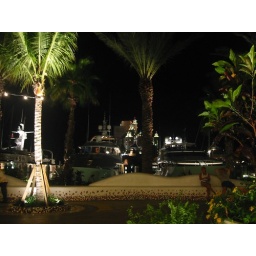
Shot from table at Bimini Road looking at ships in the Marina.